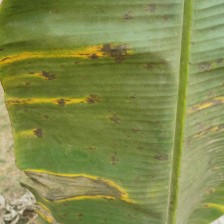
Label: pestalotiopsis